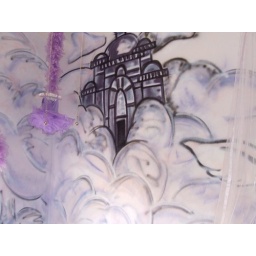
My castle in the sky